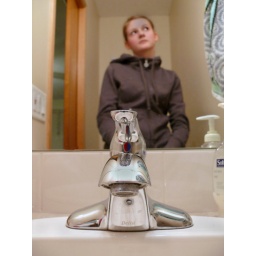
Fact: The average person in the United States uses anywhere from 80-100 gallons of water per day.